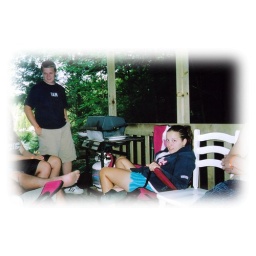
the girl in the chair is garry;s daughter Tanya